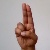
The image shows a hand gesture representing the letter 'U' in Indian Sign Language.